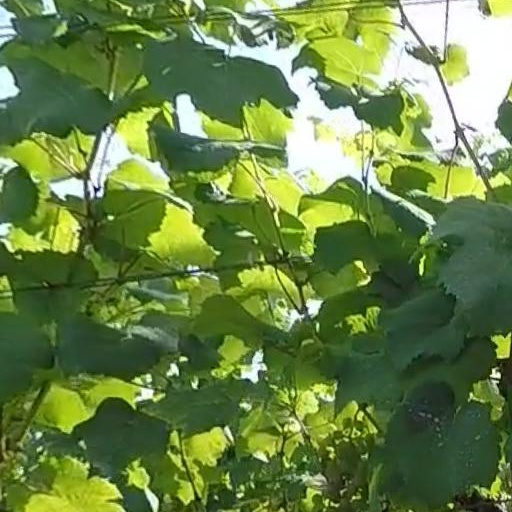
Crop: grape